2002 World Bank Oslo protests

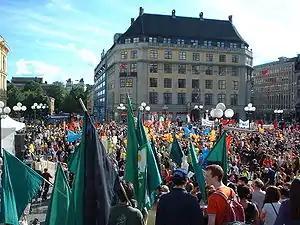
Demonstrators assembled before the march

During the World Bank Annual Bank Conference on Development Economics in Oslo, Norway in 2002 large globalization-critical protests were held. A coalition of many organizations organized an alternative conference and a demonstration with more than 10 000 participants, thus making it the largest mass mobilisation in Norway in recent history. Before the protests, there was much concern about violence and riots, but the actual protest was almost entirely peaceful with a few minor incidents.